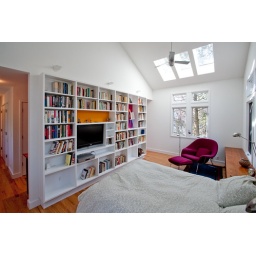
New master bedroom suite on 2nd floor added over existing rear addition. Bedroom area.